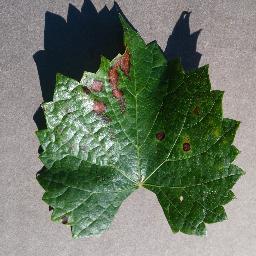
Label: Grape___Esca_(Black_Measles)